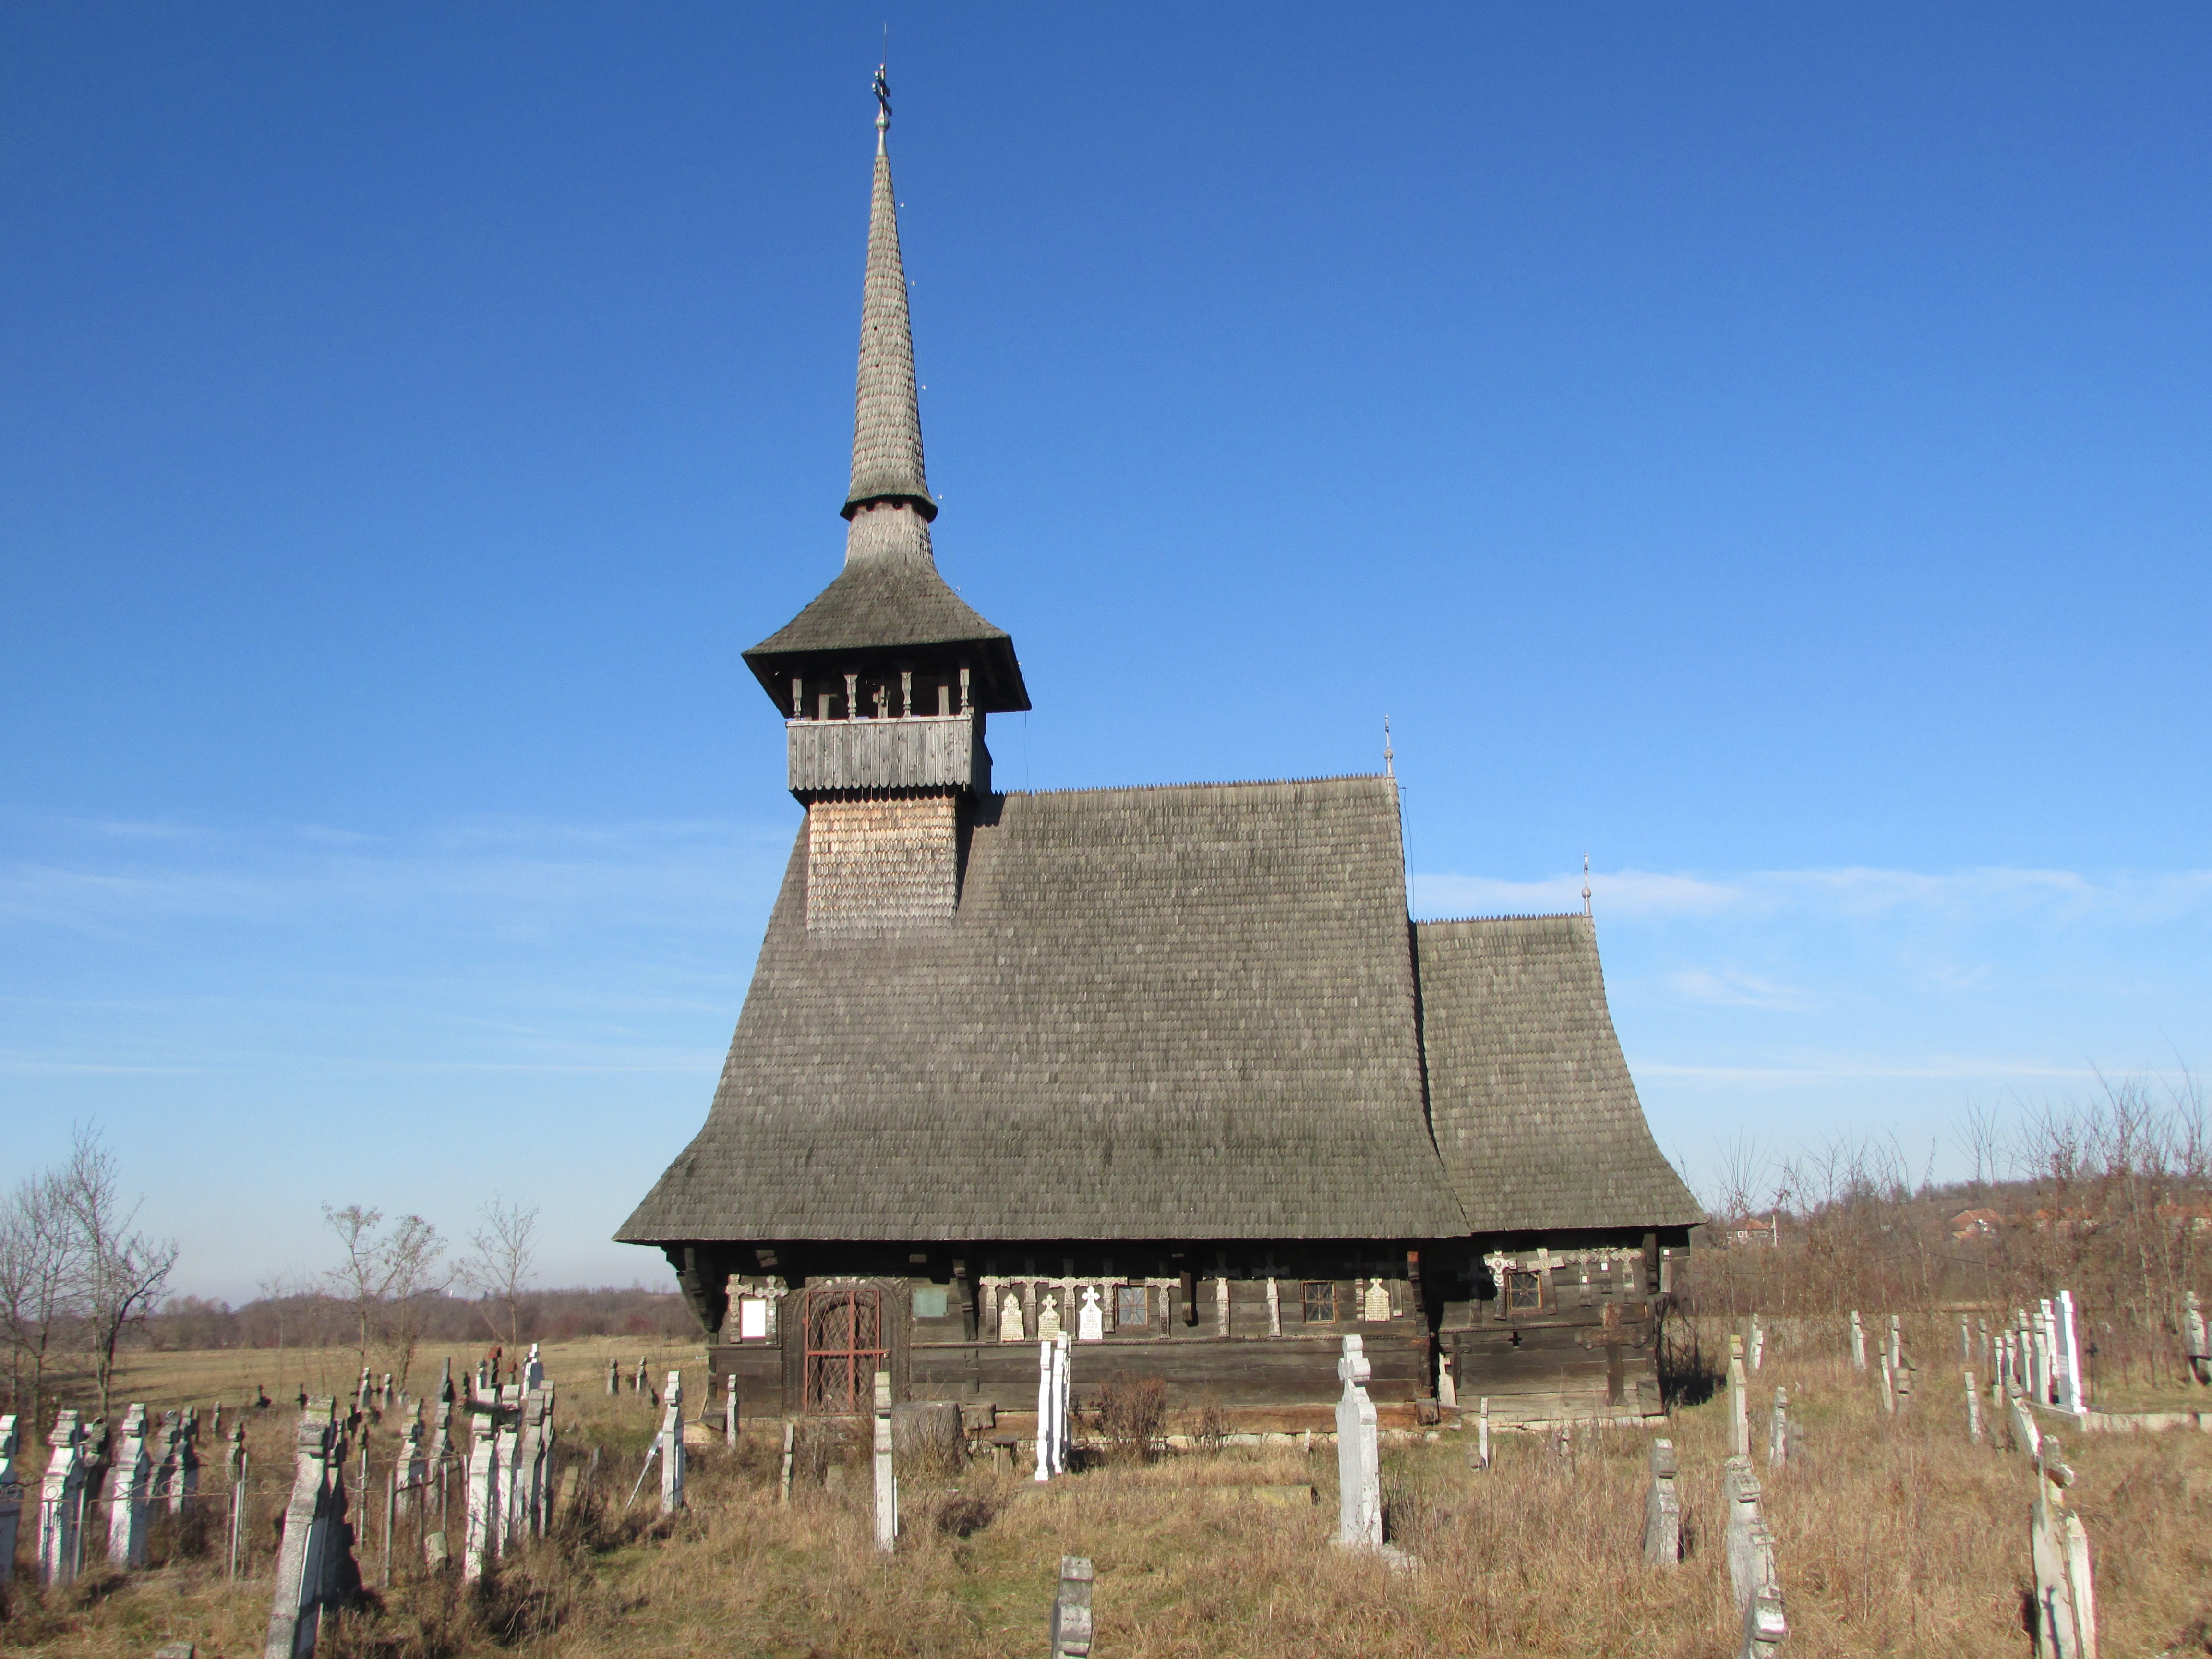
wood, building, old, tower, landmark, church, chapel, cemetery, place of worship, steeple, romania, transylvania, rieni